Hazwani Helmi

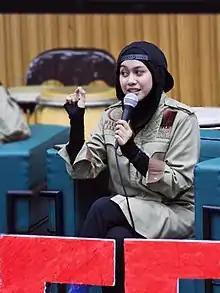

Nur Hazwani Afiqah binti Helmi (born 29 January 1997) is a Malaysian singer-songwriter, TV personality, humanitarian activist, model, actress and also known as a Muslimah Beatboxer. She started writing songs at the age of 13 after a week of guitar lessons. Hazwani's first piece titled "Jom Zikir" which she wrote independently was published in 's album "#JOM" (2013). She began her work in the entertainment industry at a young age and was regarded as one of the industry's youngest songwriters. She was a runner in Astro Oasis' reality TV show, in 2018 with a duo group known as The Helmis.